Paraovarian cyst

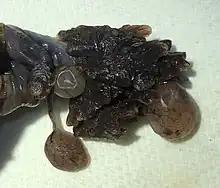
Multiple paratubal cysts by a fallopian tube

Paraovarian cysts or paratubal cysts are epithelium-lined fluid-filled cysts in the adnexa adjacent to the fallopian tube and ovary. The terms are used interchangeably, and depend on the location of the cyst.